Mahendra of Nepal

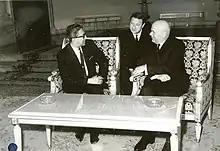
King Mahendra of Nepal met with Chivu Stoica in 1967 in Bucharest, Romania.

The role played by Mahendra in establishing Nepal in the international arena is important. From the thought of achieving membership of the United Nations to establishing Nepal as a zone of peace major attributions goes to King Mahendra. Adopting the principle of Panchsheel and non-aligned foreign policy, he maintained diplomatic relations with neighboring countries and kept them in balance. King Mahendra established diplomatic relations with 45 countries to show the world that Nepal is an independent nation. Mahendra personally attended the 1st Summit of the Non-Aligned Movement in Belgrade, FPR Yugoslavia, making Nepal one of the founding members of the Non-Aligned Movement.